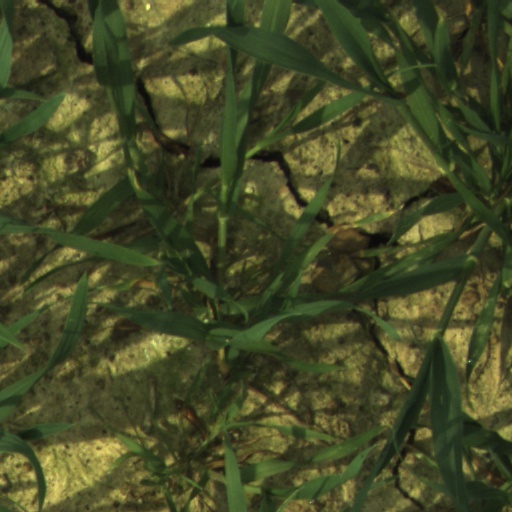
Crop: wheat